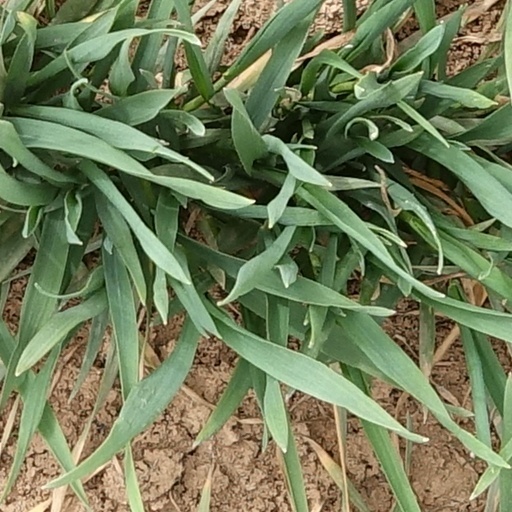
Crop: wheat